Paranoid (Ty Dolla Sign song)

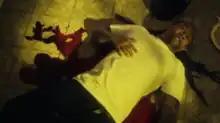
A screenshot of the music video, where Ty Dolla Sign is laying on the floor after being stabbed.

On October 22, 2013, the Ethan Lader-directed music video premiered via rap mogul Diddy's television network "Revolt". The video shows an overly intoxicated Ty Dolla Sign and B.o.B drugged with paranoia about their various women. Ty is hunted down by his two female lovers when they discover that he has been cheating on them. They team up to get revenge, chasing him through the streets and attacking him at home. By the end of the night, Ty finds himself bleeding out on the middle of his kitchen floor, from a stab wound courtesy of his two lovers. Meanwhile, B.o.B suffers a similar fate via a drugged drink given to him by a seductive, promiscuous woman. Ty's body is then taken away in the trunk of a car.